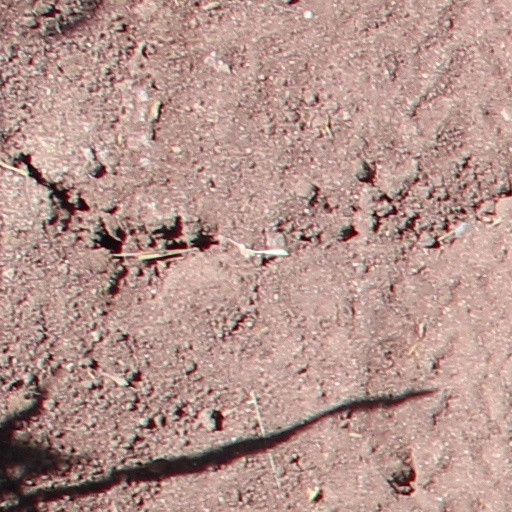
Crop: wheat